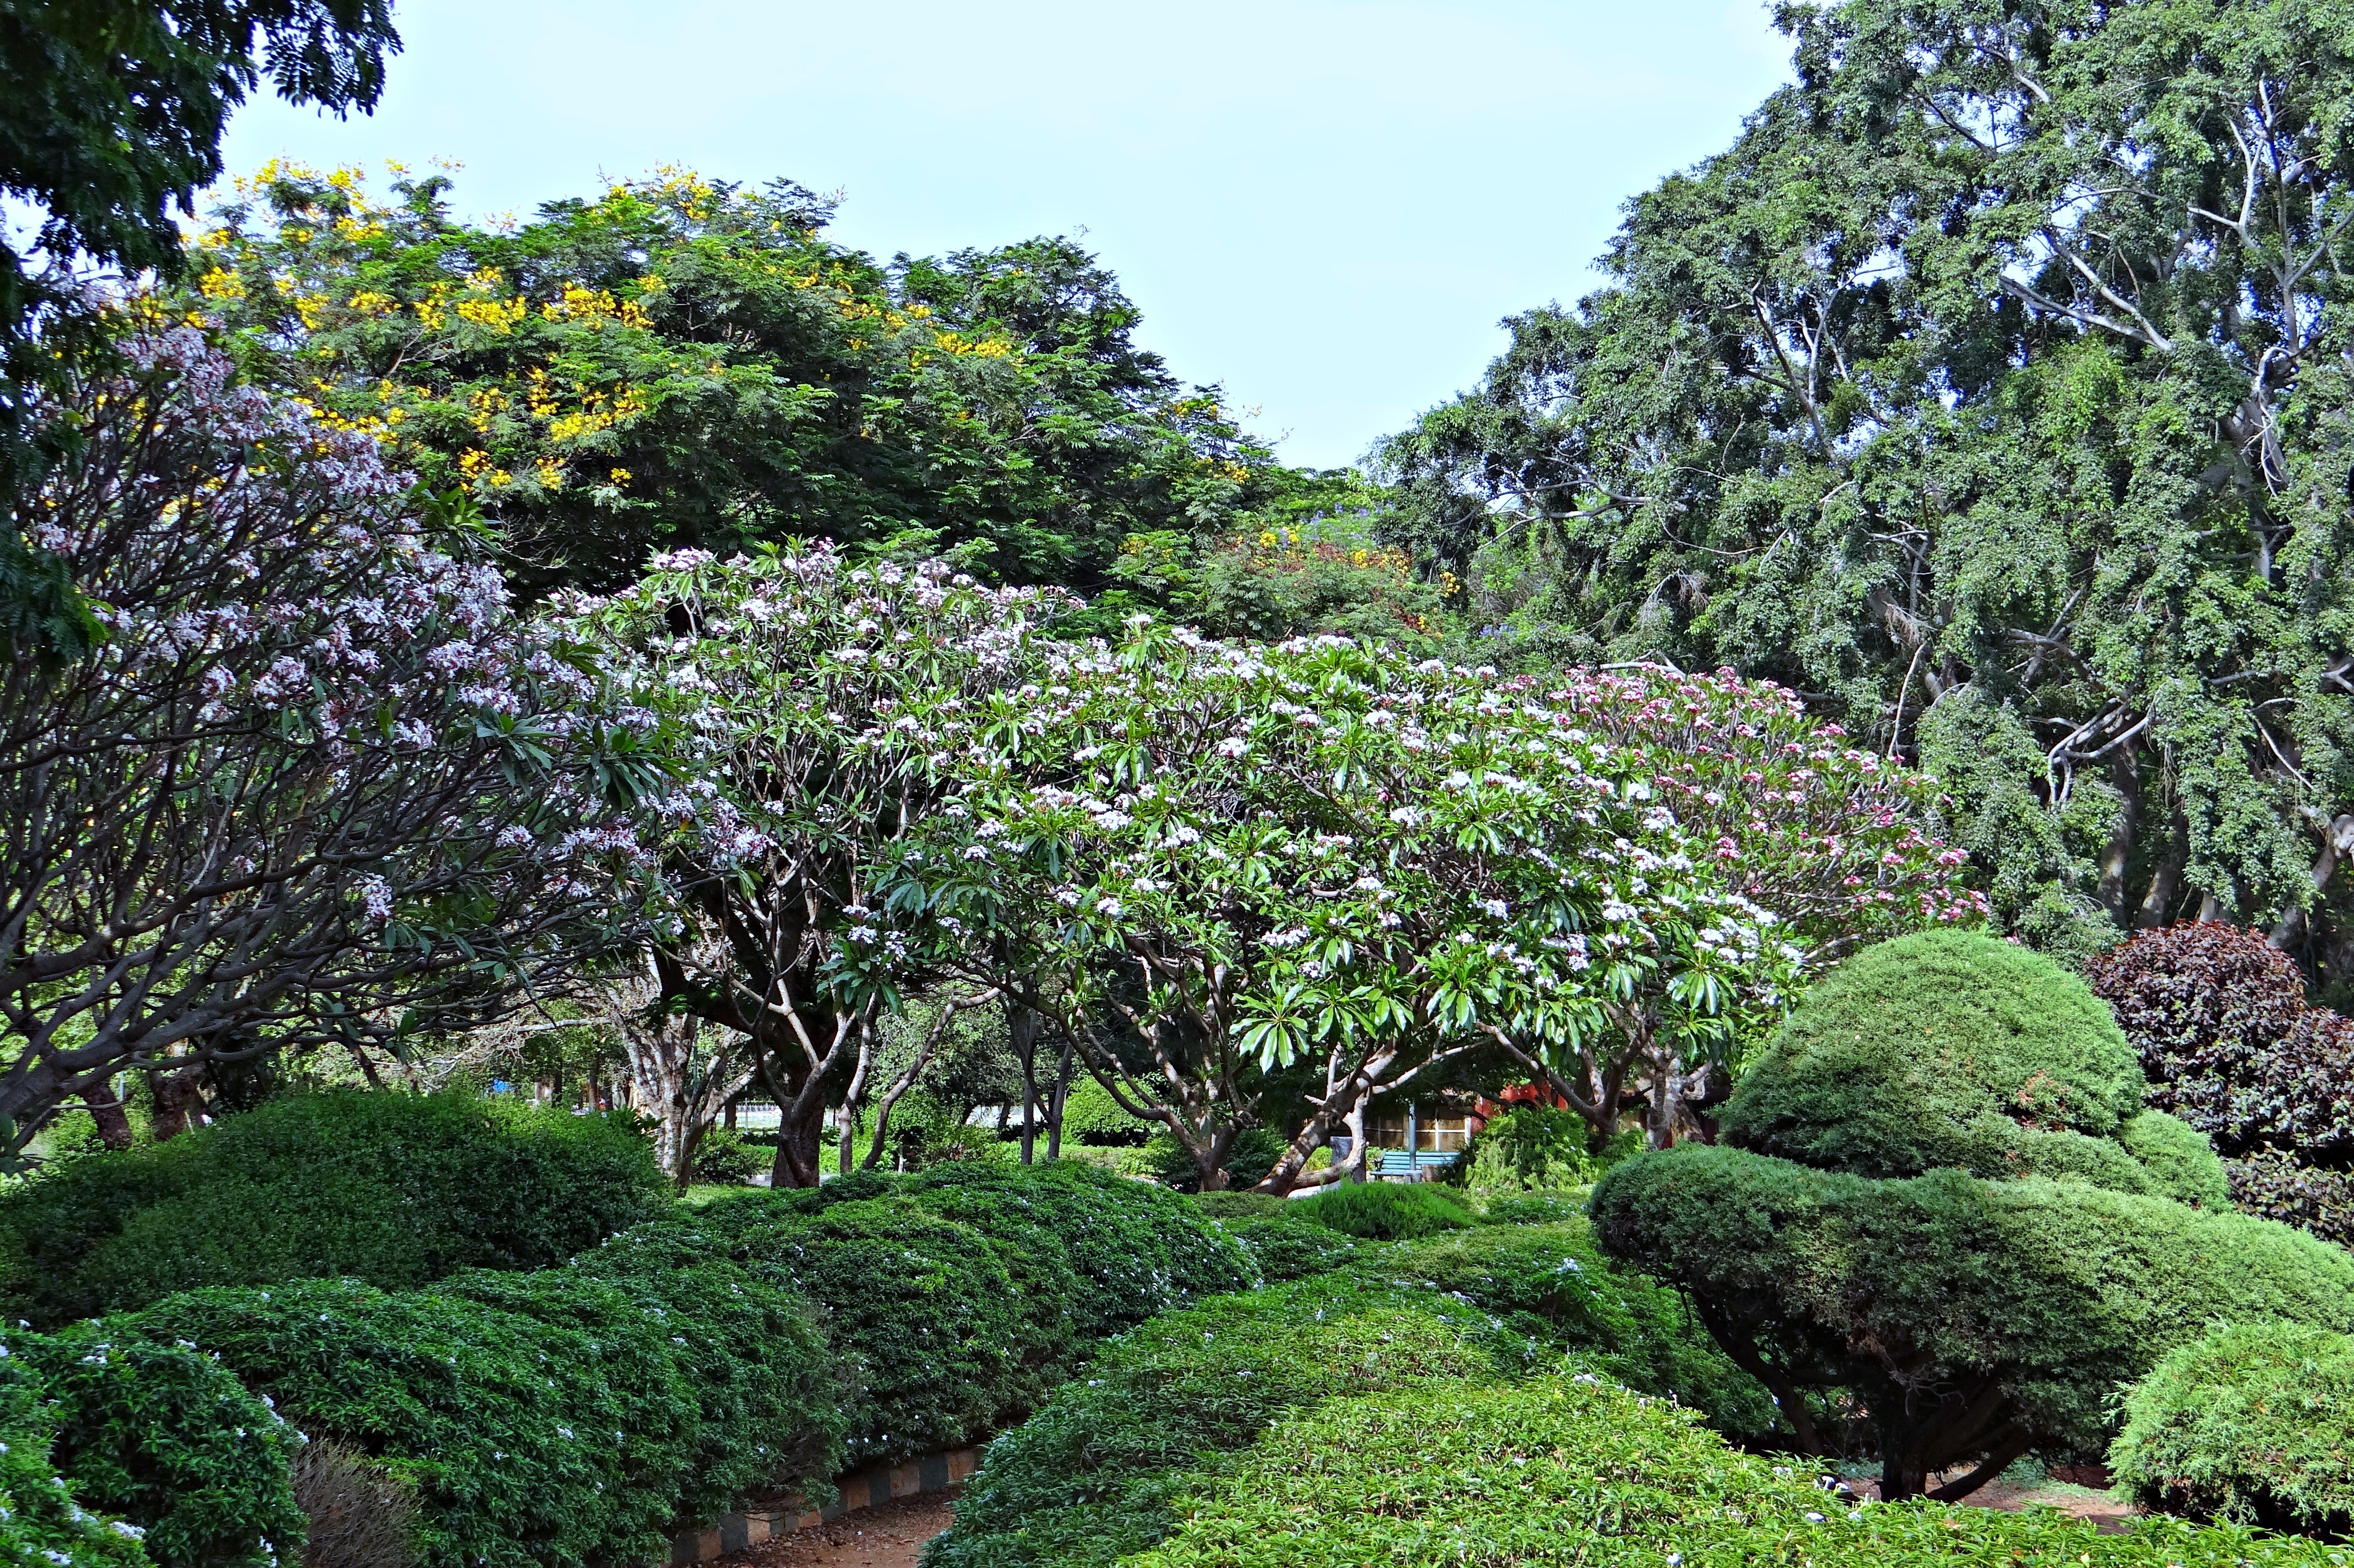
tree, forest, plant, flower, green, evergreen, park, botany, garden, flora, greenery, vegetation, shrub, rainforest, plantation, india, botanical garden, bangalore, woodland, ecosystem, biome, woody plant, land plant, lal bagh